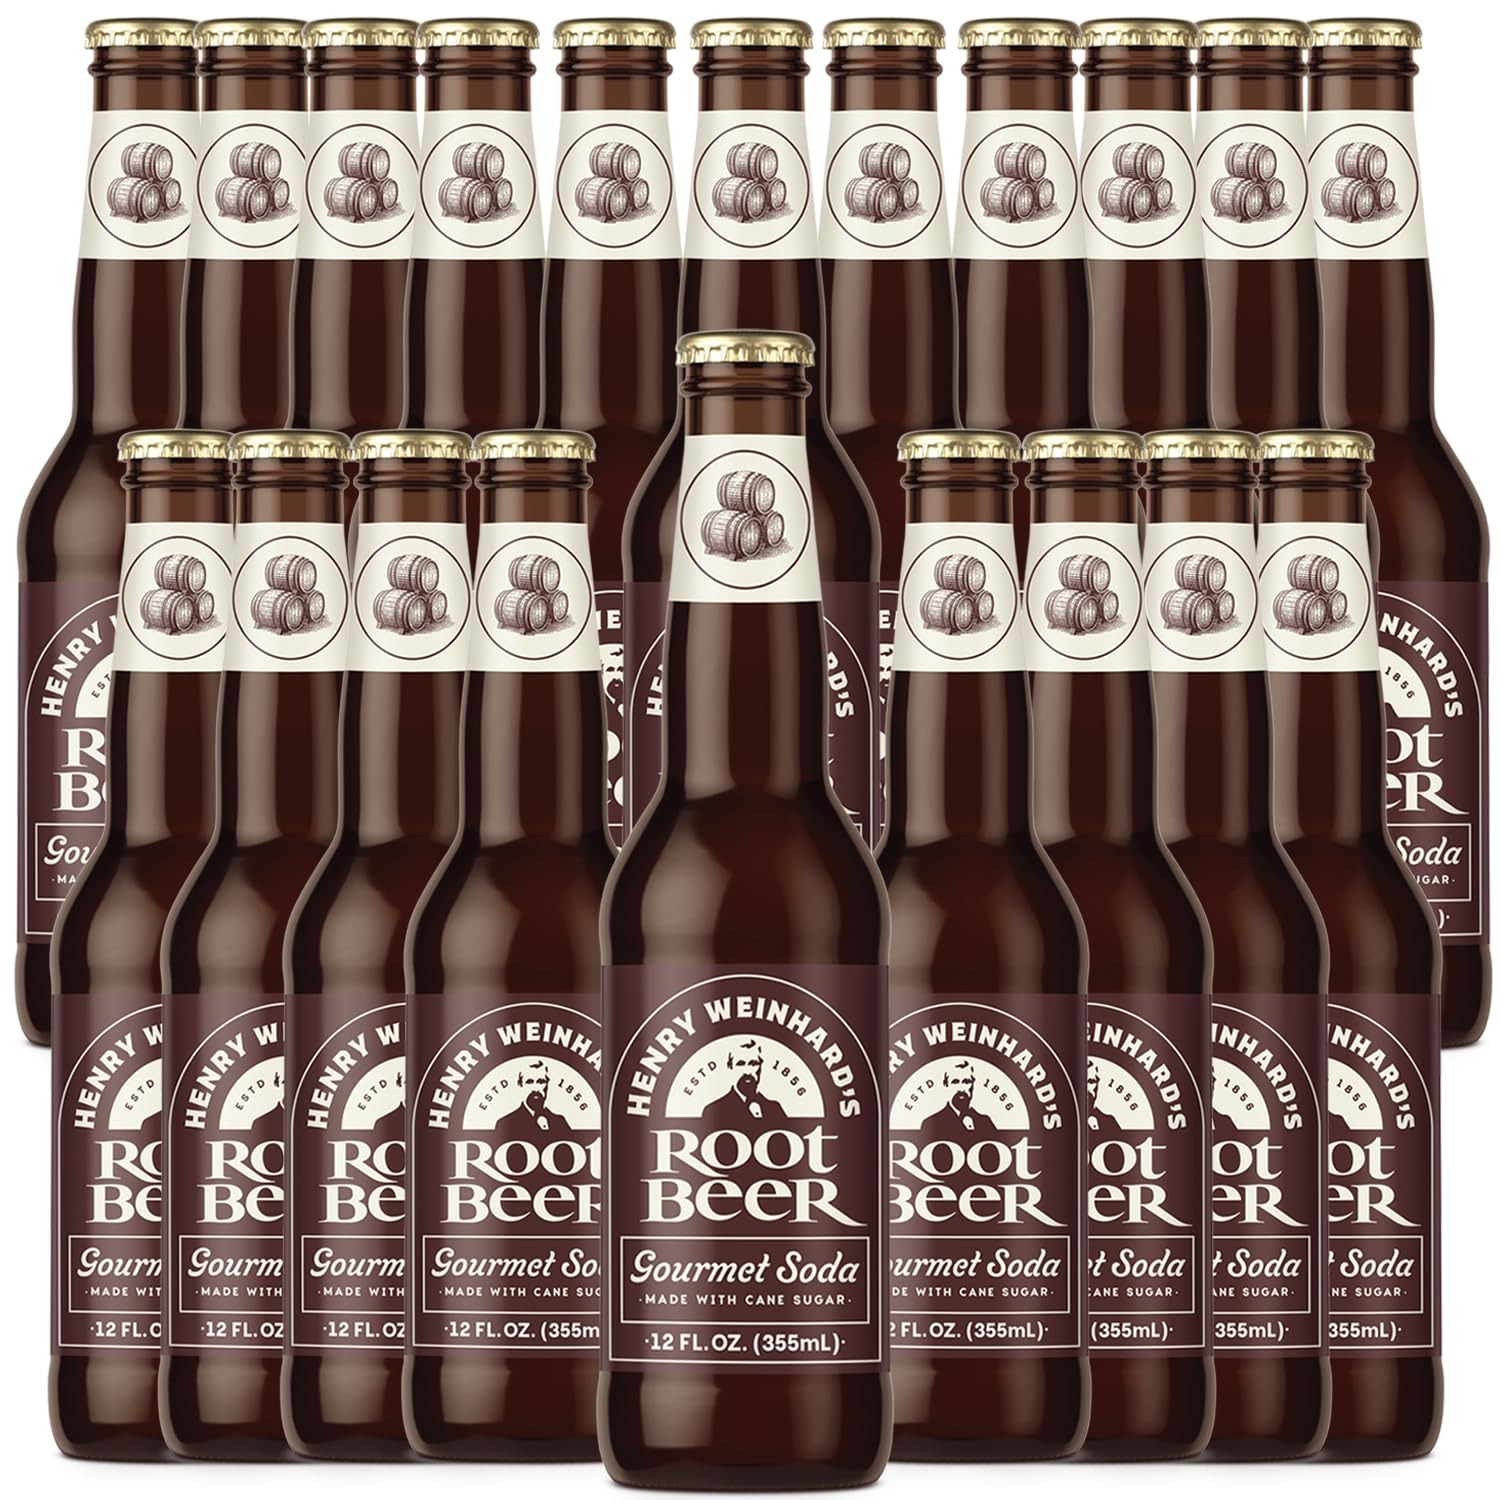
Item Name: Henry Weinhard's Root Beer 20 Pack | 12oz Glass Bottles | Classic American Flavor | Premium Craft Soda
Bullet Point 1: Classic American Original: Our Root Beer is a timeless favorite, crafted with a recipe that has remained unchanged for generations, capturing the essence of a true American classic.
Bullet Point 2: Finest Ingredients: Blended with the highest quality sassafras, rich vanilla, and sweet honey, creating a soda that stands out from the ordinary and delivers a unique flavor experience.
Bullet Point 3: Prohibition Legacy: This root beer has a storied history, dating back to Prohibition, when it turned beer drinkers into root beer enthusiasts, helping them stay out of ‘trouble’.
Bullet Point 4: Nutritional Facts: Each 12oz bottle contains 180 calories, 42g of total carbohydrates, 41g of sugar, 50mg of sodium, 0g of fat, and 0g of protein.
Bullet Point 5: Pure Cane Sugar: Sweetened with cane sugar, our root beer offers a traditional, full-bodied sweetness that enhances its rich flavor profile.
Bullet Point 6: No Fat, High Flavor: With 0g of fat and a refreshing taste, our root beer provides a satisfying and guilt-free treat for any occasion.
Bullet Point 7: Quality Ingredients: Made with carbonated water, cane sugar, natural and artificial flavors, car-amel color, and acacia gum ensuring freshness and consistency in every sip.
Value: 12.0
Unit: Fl Oz

Price: 42.98